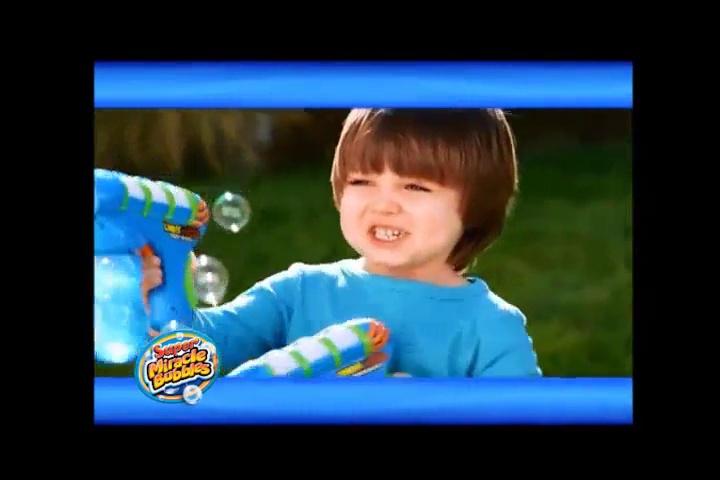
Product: Super Miracle Bubble Solution, Party Pack of 36 Surprise Bottles, 5oz Each, Surprise Toy In Each Bottle!
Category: Toys & Games | Sports & Outdoor Play | Bubbles
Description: Each 5.5 oz bottle of Super miracle surprise Bubbles contains premium bubble solution, a bubble wand, and a surprise mystery toy.
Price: $37.98
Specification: ProductDimensions:17x8x6.2inches|ItemWeight:15.77pounds|ShippingWeight:15.77pounds(Viewshippingratesandpolicies)|ASIN:B07N83V3HB|Itemmodelnumber:20897|Manufacturerrecommendedage:3yearsandup